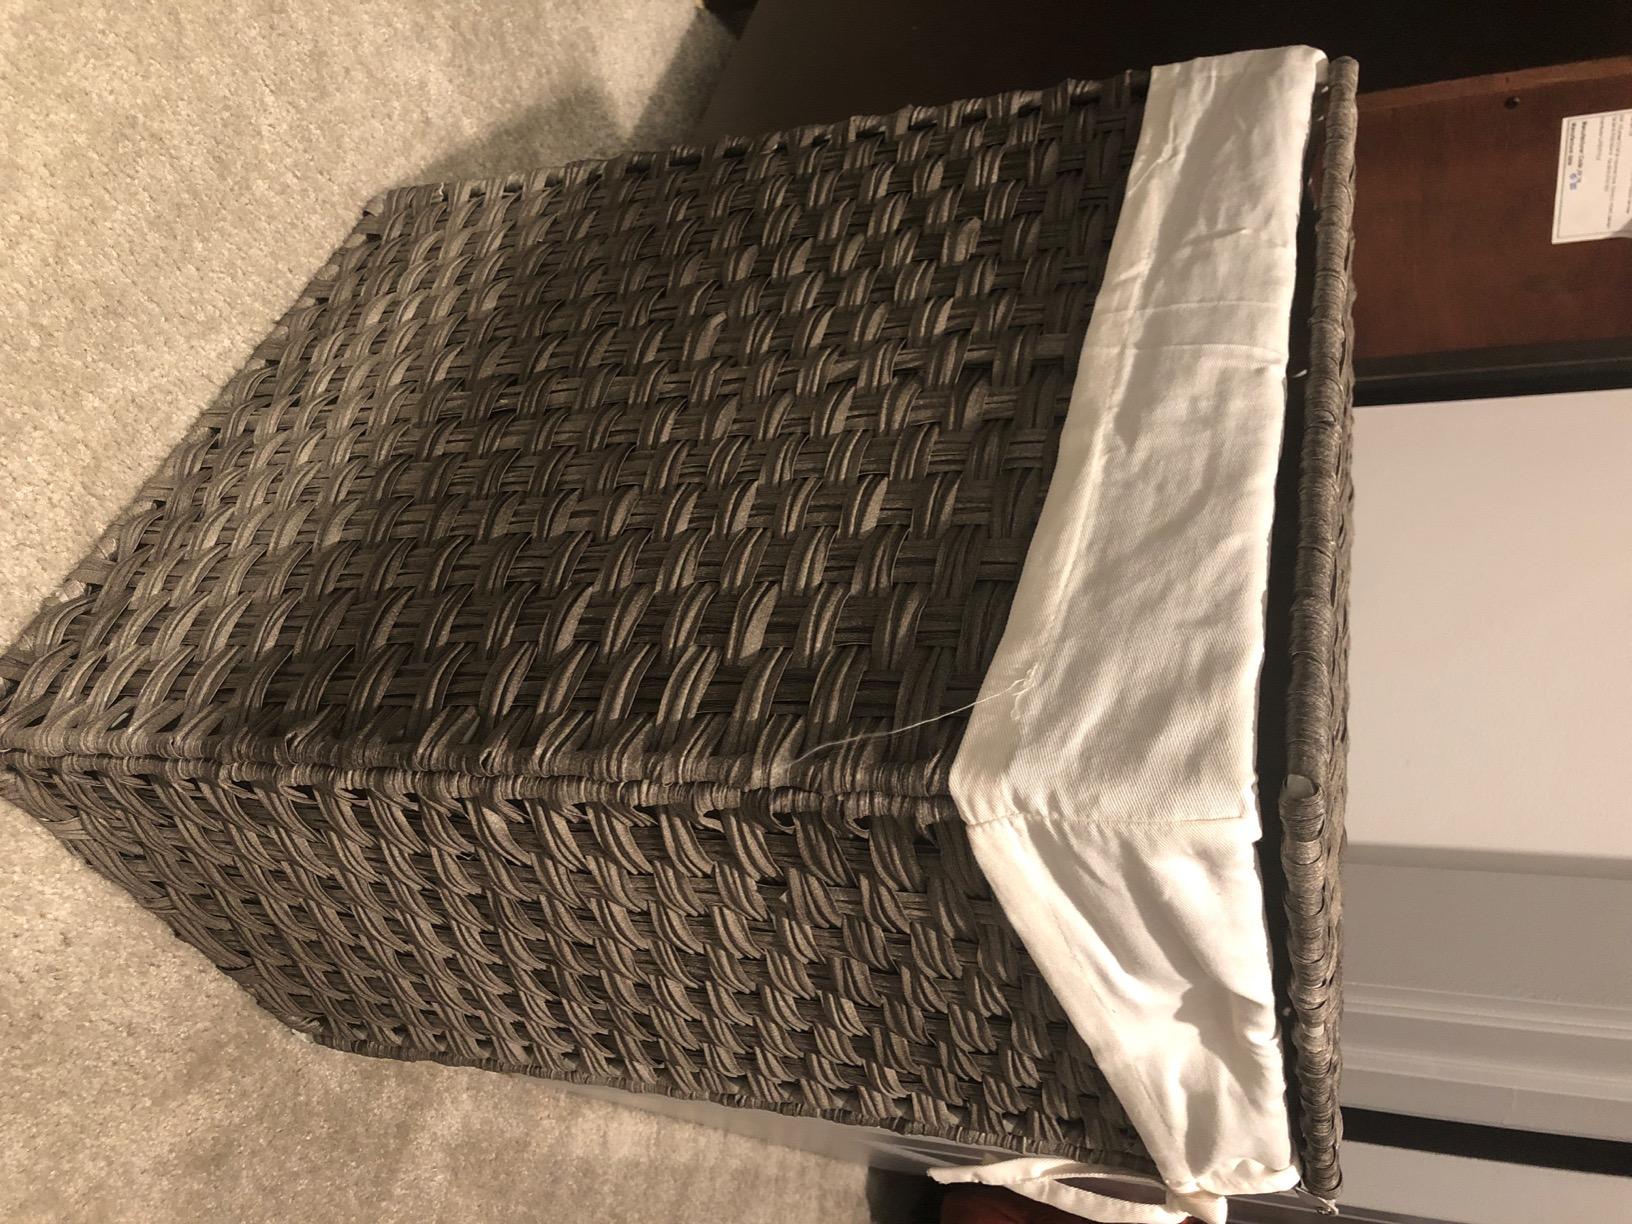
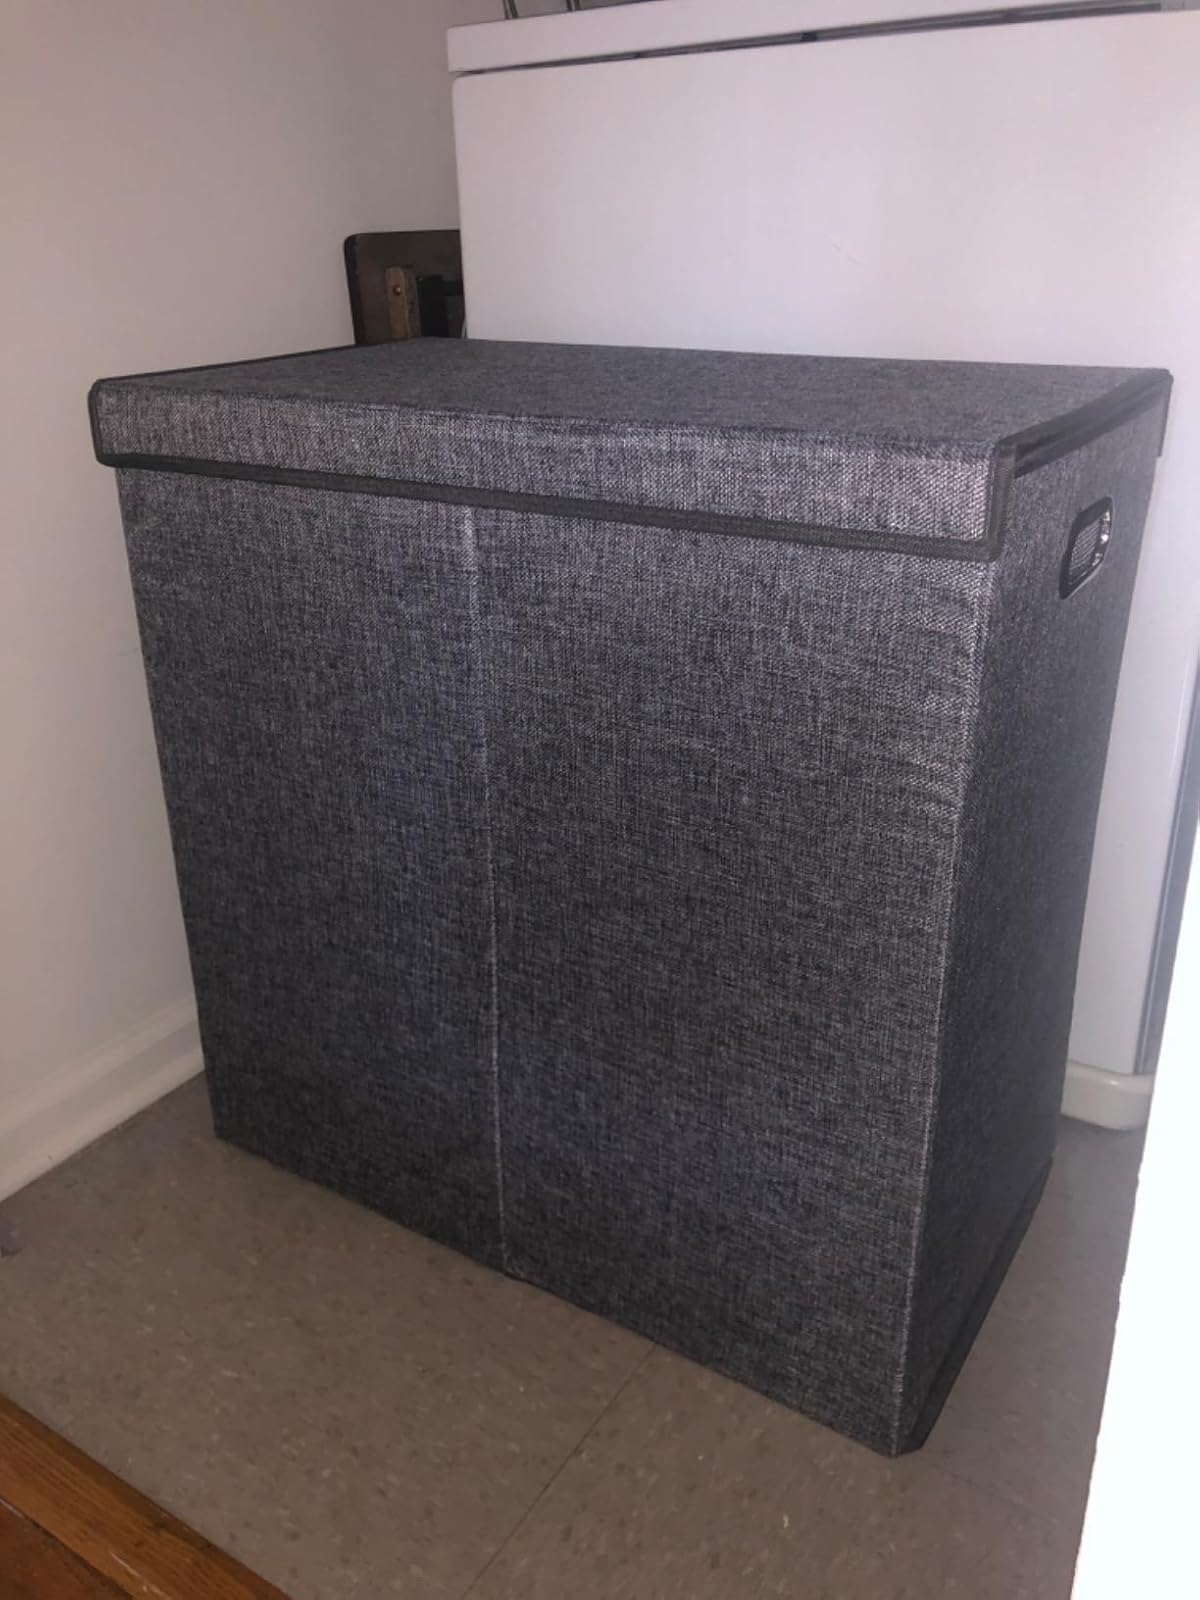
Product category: items_hamper
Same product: no